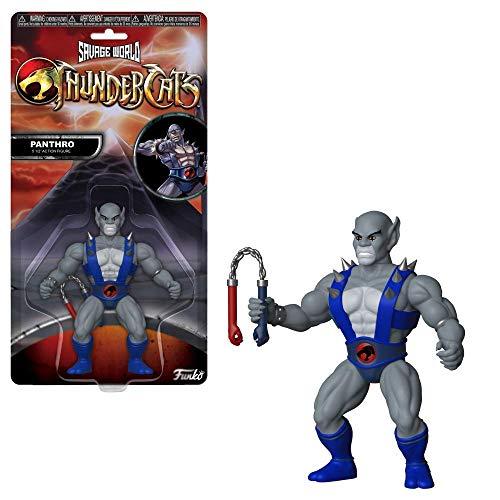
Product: Funko Savage World: Thundercat - Panthro Collectible Figure, Multicolor
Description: Collect and display all thundercat figures from Funko.
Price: $11.13
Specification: ProductDimensions:4x4x5inches|ItemWeight:3.52ounces|ShippingWeight:5.6ounces(Viewshippingratesandpolicies)|ASIN:B07DFB55DM|Itemmodelnumber:32513|Manufacturerrecommendedage:6yearsandup